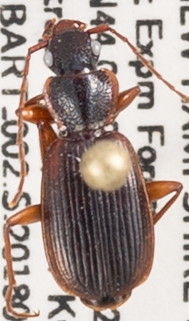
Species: Cymindis cribricollis
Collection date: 2018-09-20
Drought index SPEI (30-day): -1.614
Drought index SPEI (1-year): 0.24
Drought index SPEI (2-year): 0.512